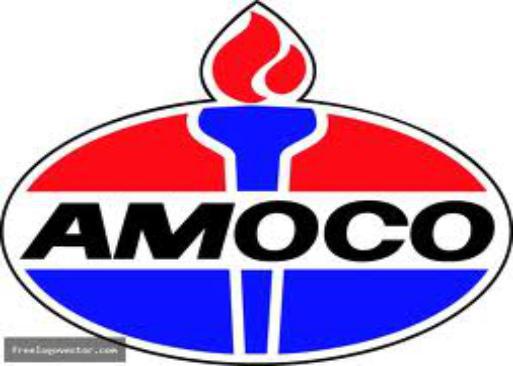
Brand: Amoco
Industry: Others